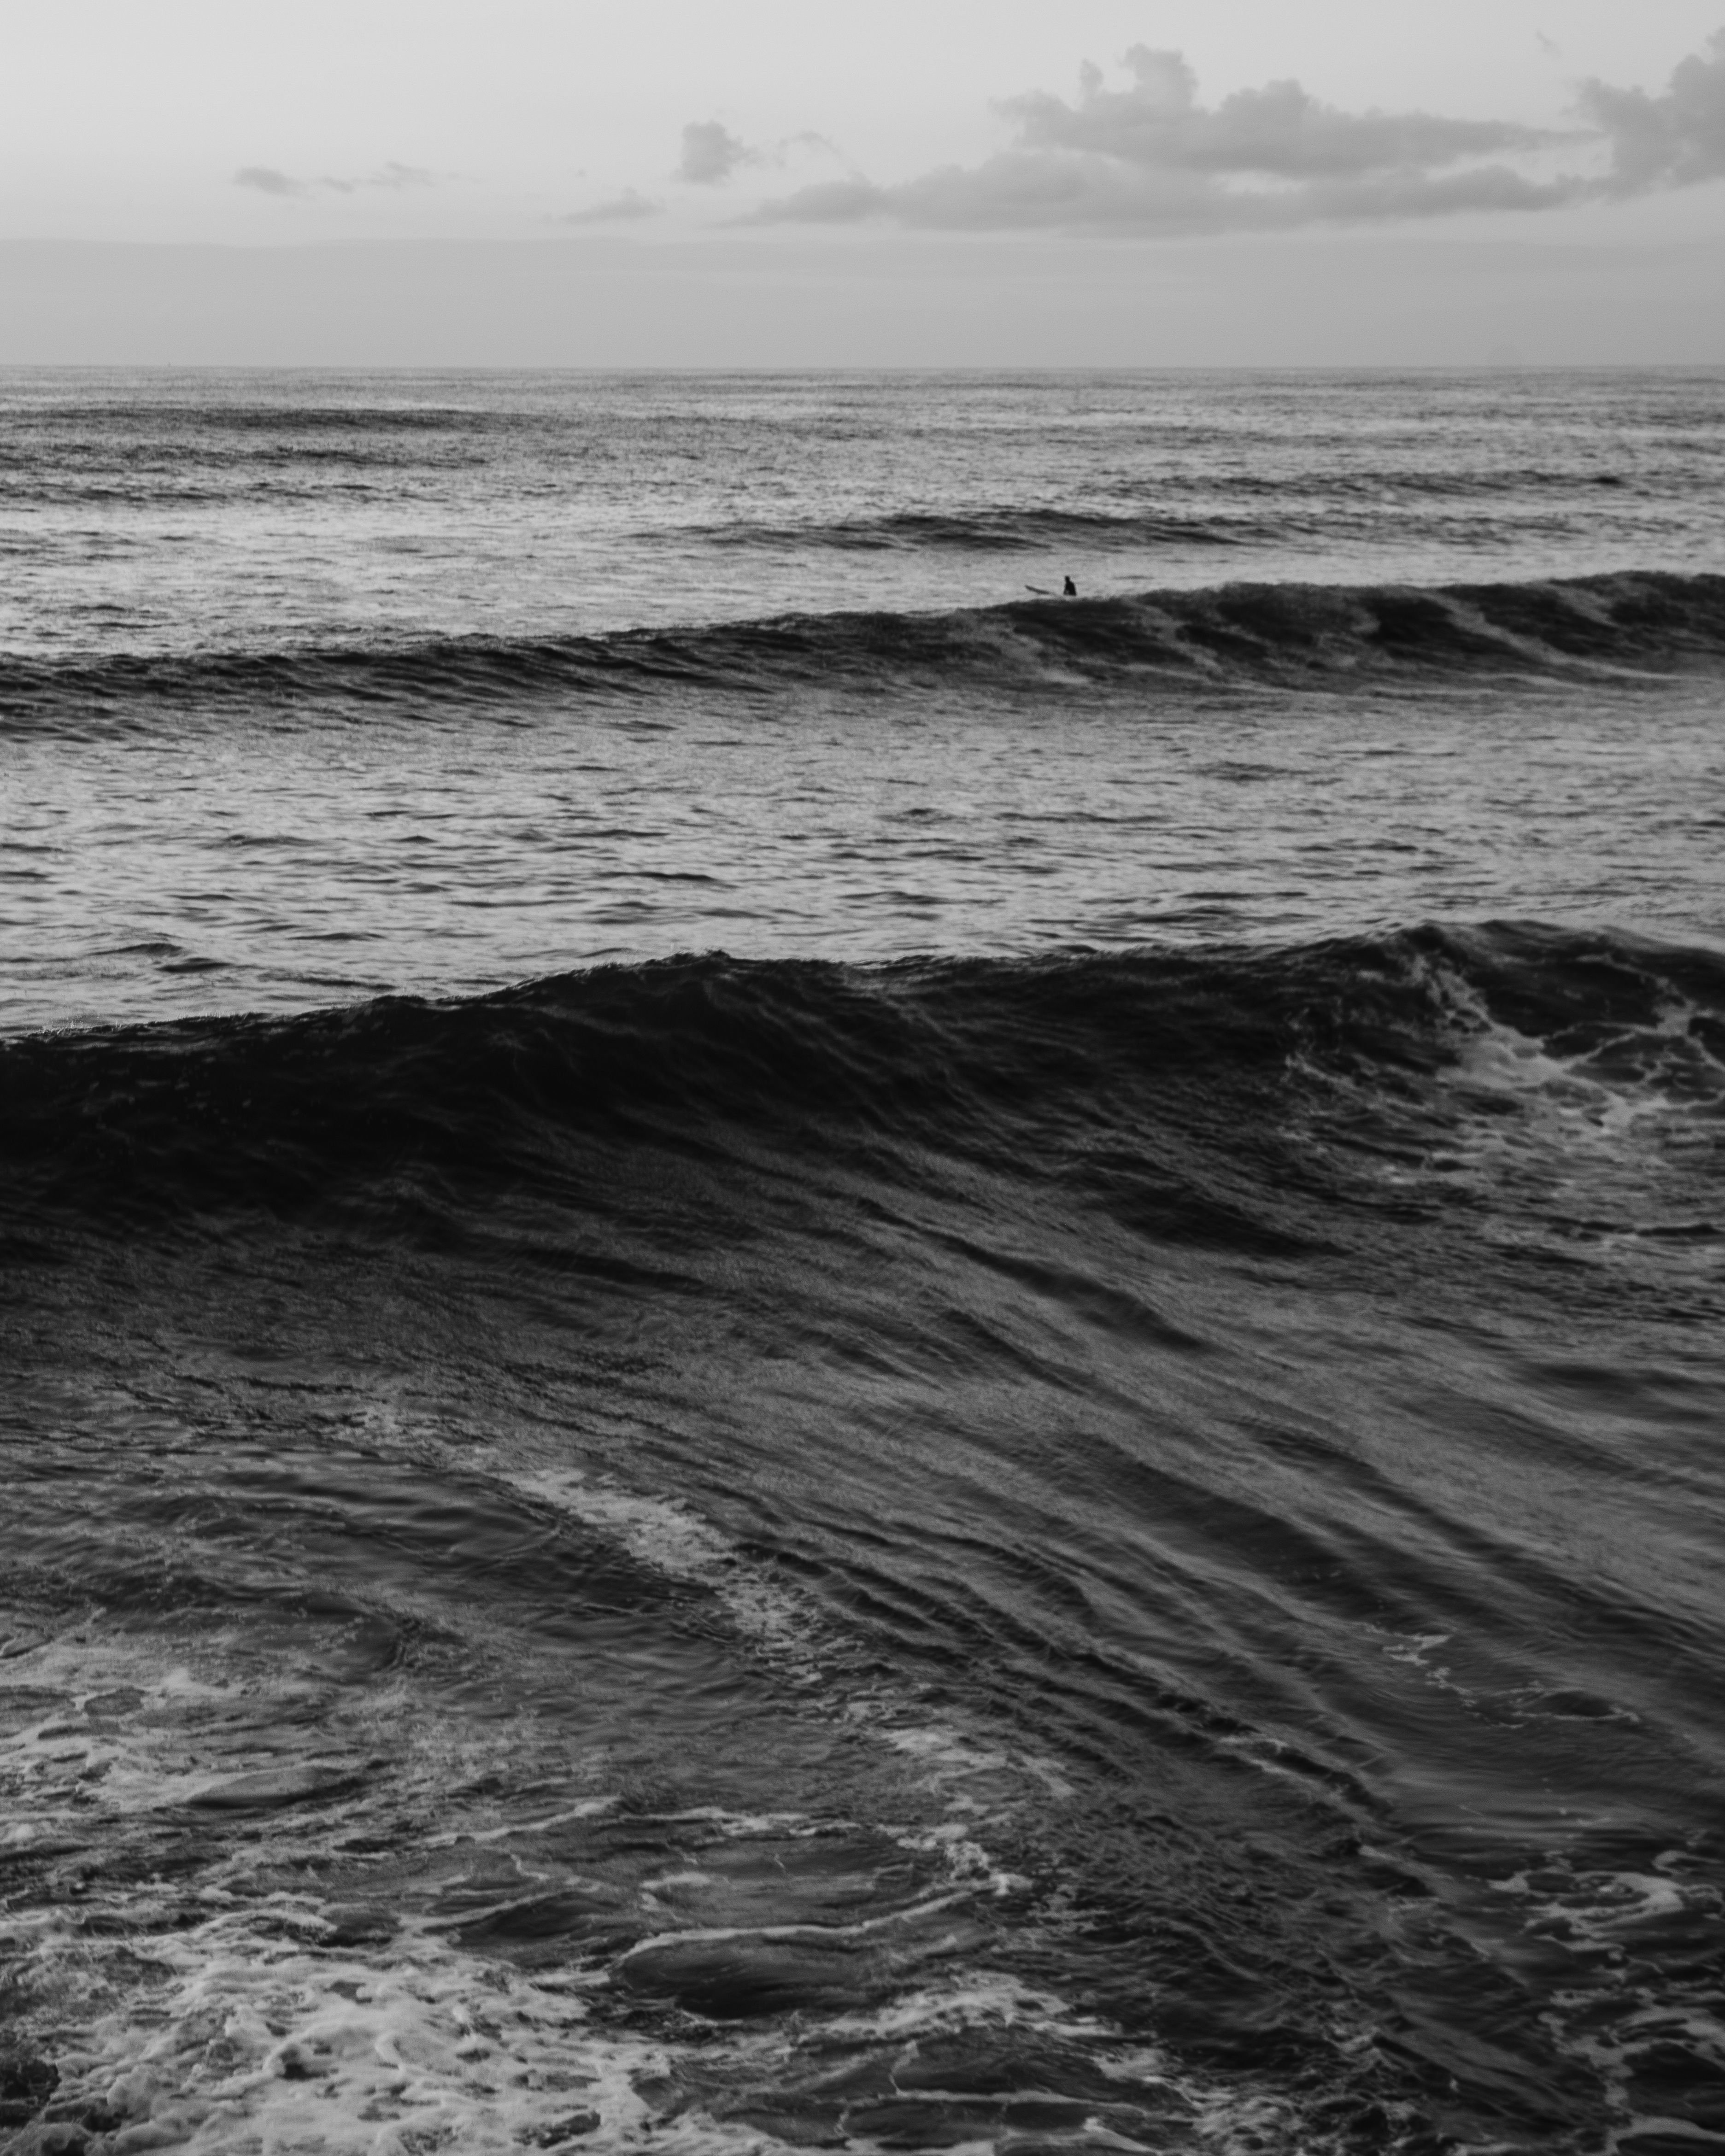
beach, sea, coast, water, nature, sand, rock, ocean, horizon, person, black and white, shore, wave, tide, explore, wild, live, surf, scenic, seascape, scenery, storm, serene, monochrome, body of water, wander, outdoors, waves, earth, happy, seasons, sets, monochrome photography, wind wave